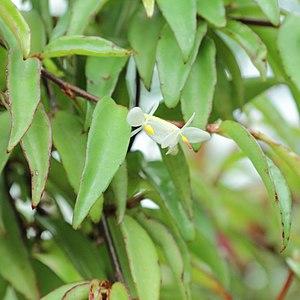
Begonia oxyanthera est une espèce de plantes de la famille des Begoniaceae. Ce bégonia est originaire d'Afrique tropicale. L'espèce fait partie de la section Tetraphila. Elle a été décrite en 1897 par Otto Warburg. L'épithète spécifique oxyanthera est formée à partir du grec ancien oxus, pointu, et de anthera, anthère.